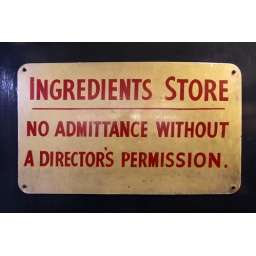
A sign on the door to the ingredients store in the Beefeater gin distillery in Kennington.